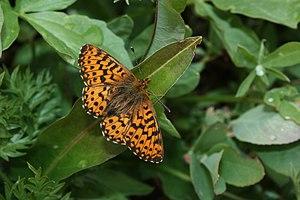
Le Nacré lapon est une espèce de lépidoptères de la famille des Nymphalidae et de la sous-famille des Heliconiinae.
Le taxon Clossiana est, en fonction des sources, un sous-genre ou un genre de lépidoptères, appartenant à la famille des Nymphalidae et à la sous-famille des Heliconiinae.